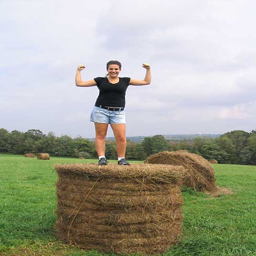
person conquers a bale of hay